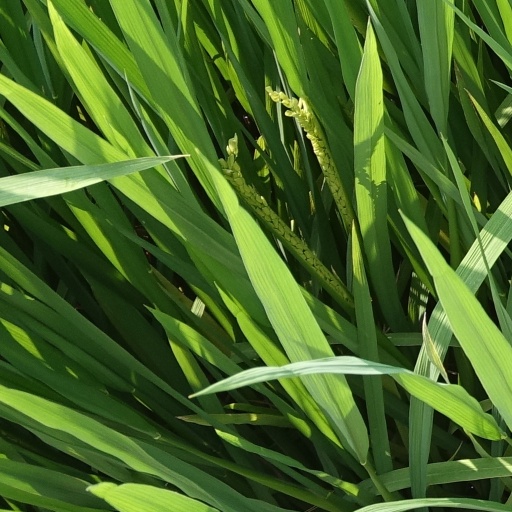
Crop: rice